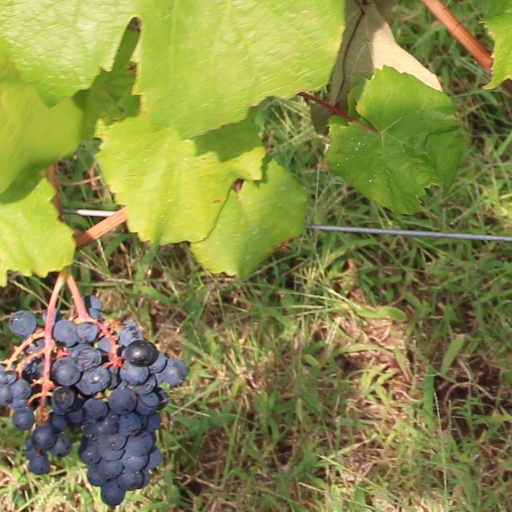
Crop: grape